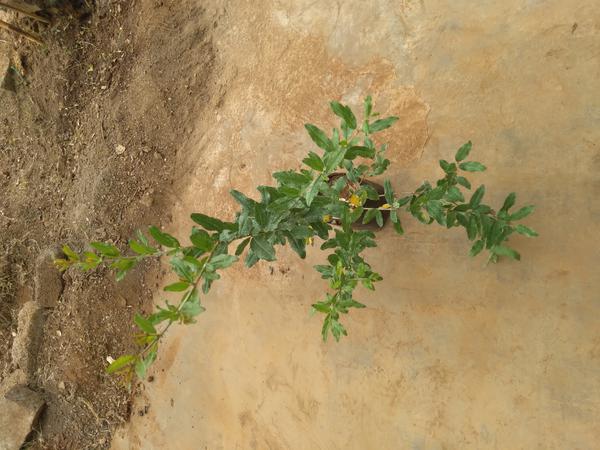
Plant: Pomegranate